Natalie Burn

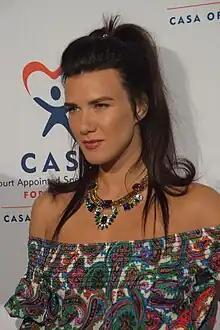
Natalie Burn in May 2015

Natalie Burn (born Natalia Guslista) is an American actress, model, screenwriter, and film producer. She is known for appearing in the films "The Expendables 3", "Downhill", and "".